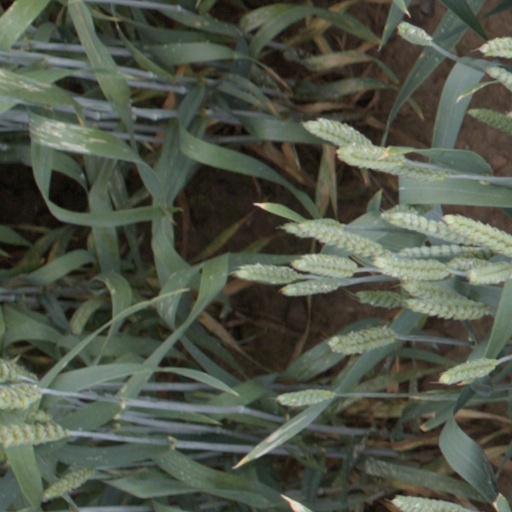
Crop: wheat